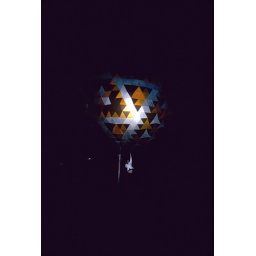
World's largest Ukrainian Easter Egg, in Alberta, featuring white girl jumping